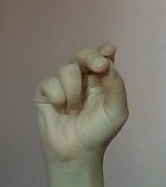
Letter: gaaf